COVID-19 pandemic in the Philippines

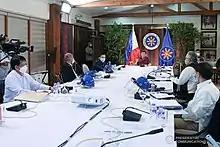
President Rodrigo Duterte meets with the members of the Inter-Agency Task Force for the Management of Emerging Infectious Diseases (IATF-EID).

In July 2020, there were currently 85 testing laboratories nationwide with 25,000 tests conducted daily. The country has conducted over 3 million tests as of September 2020.